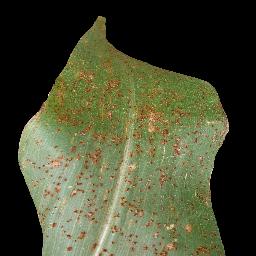
Label: Corn_(Maize)___Common_Rust